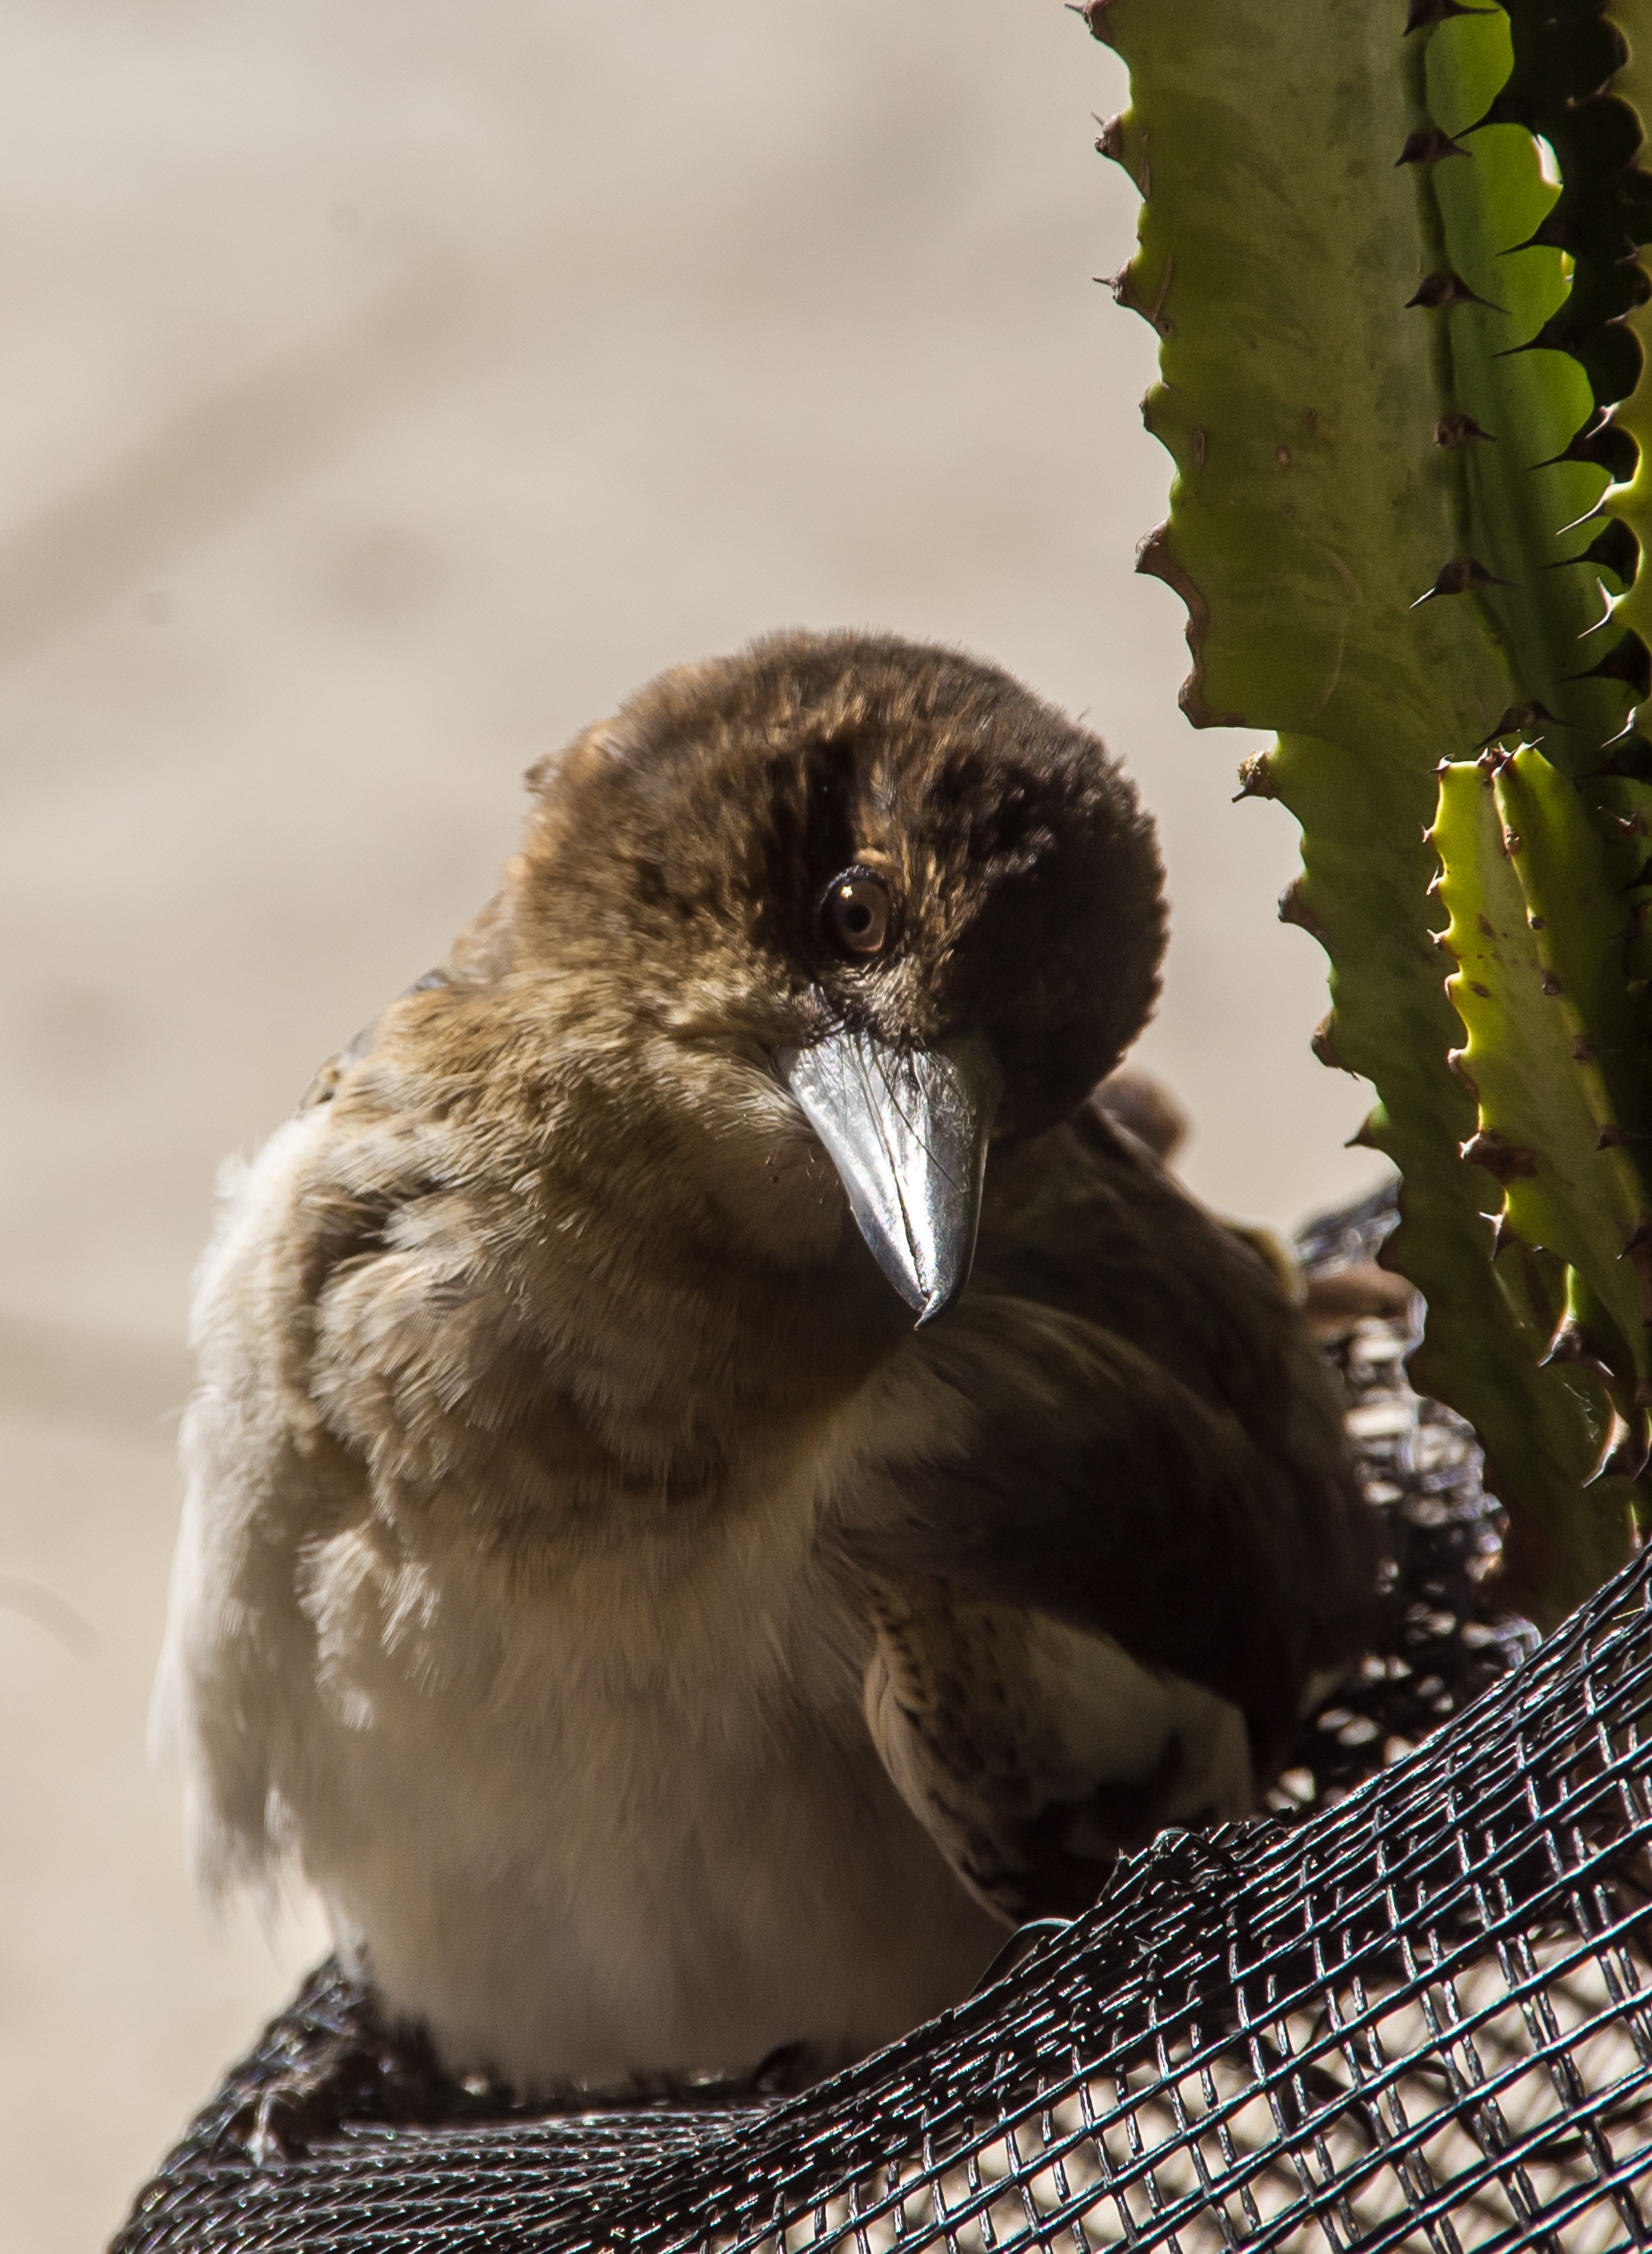
bird, white, wildlife, wild, sunbathing, young, fluffy, beak, black, fauna, close up, australia, feathers, vertebrate, sparrow, queensland, house sparrow, perching bird, pied butcherbird, butcherbird